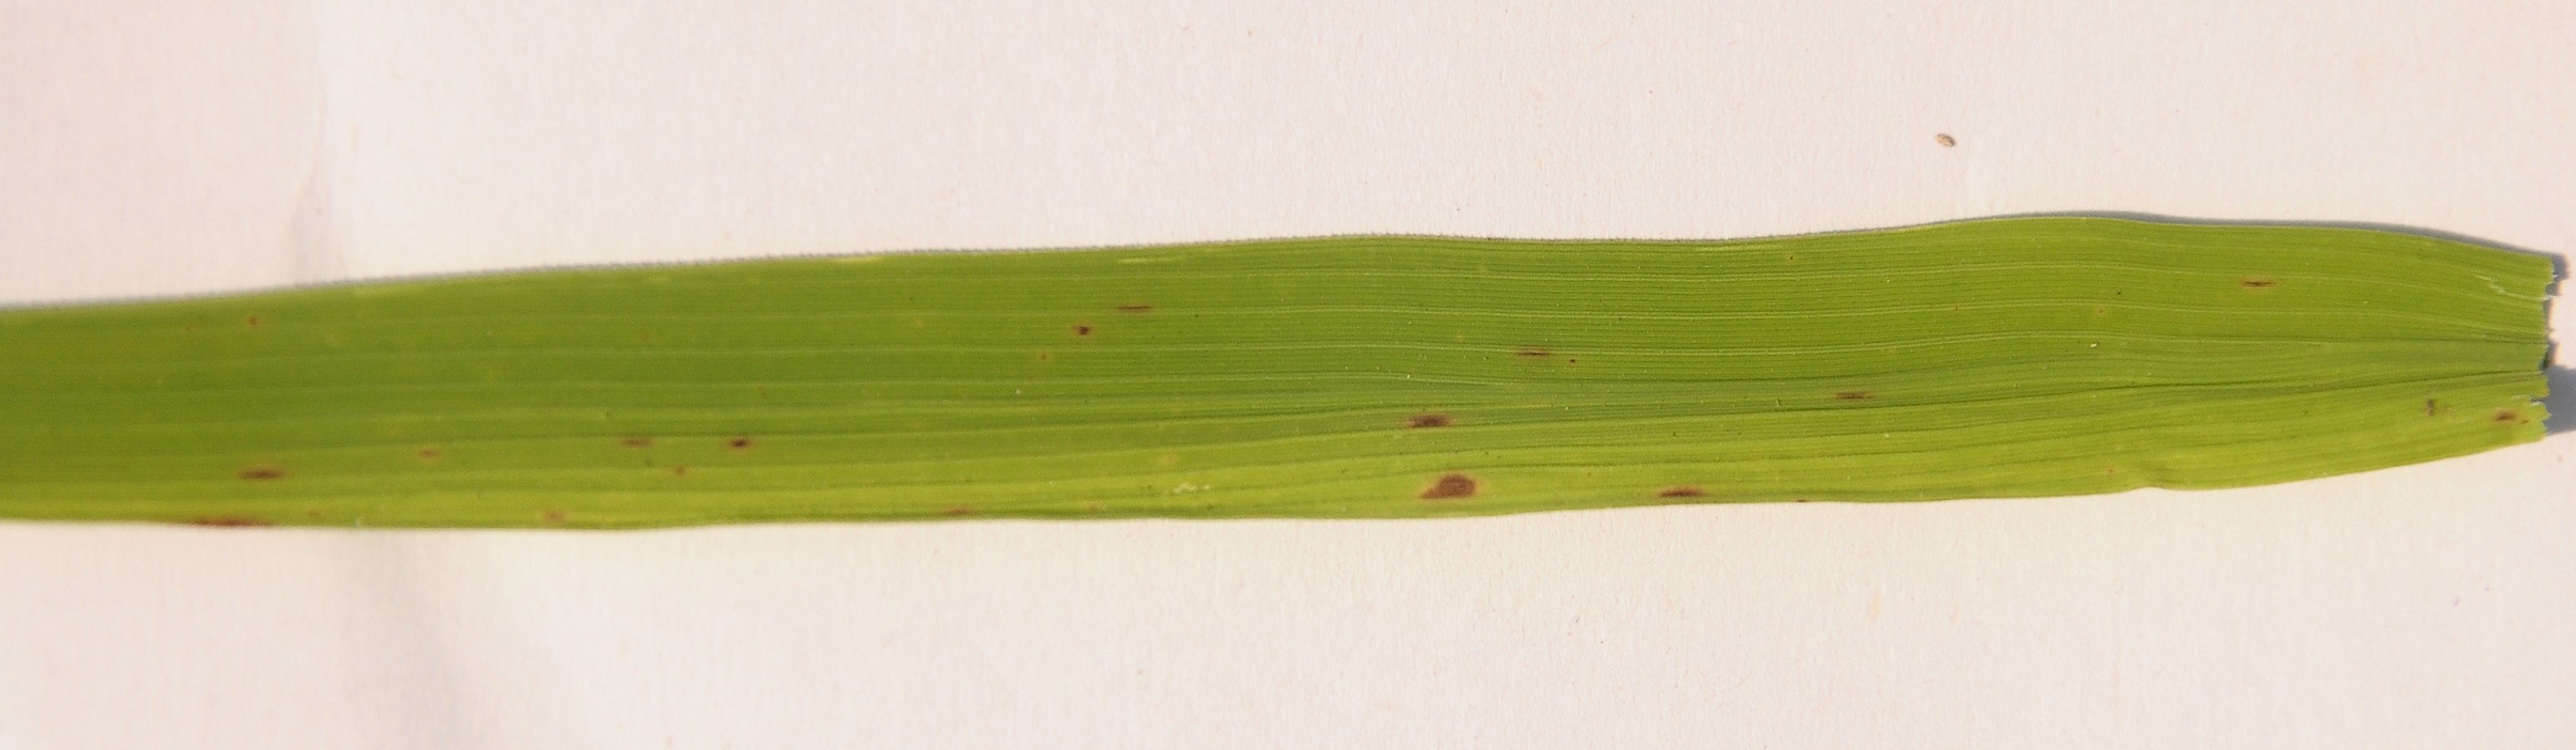
Nhãn: Bệnh Đốm Nâu ( Brown spot )